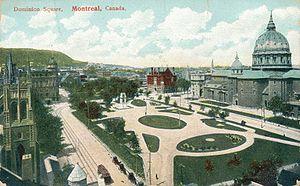
Carte postale du square Dominion ( renommé depuis lors Place du Canada), Montréal, Québec, Canada.
La place du Canada, est situé à Montréal.